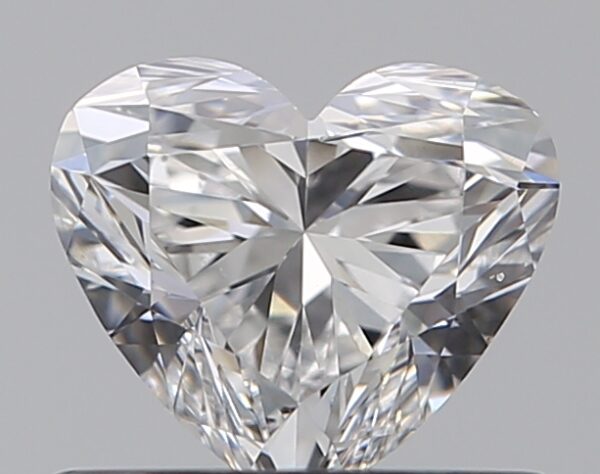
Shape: heart
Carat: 0.52
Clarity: VS2
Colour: E
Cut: EX
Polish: EX
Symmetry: EX
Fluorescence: F
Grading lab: GIA
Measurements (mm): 4.88 x 5.53 x 3.33